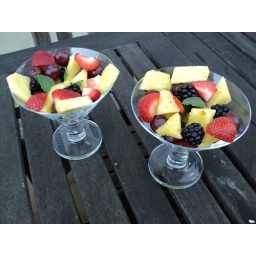
Sickles Market 2 fruit in martini glass